Marie Severin

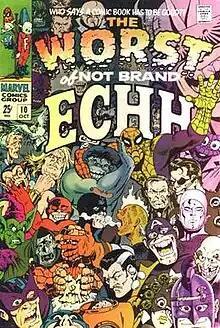
"Not Brand Echh" #10 (Oct. 1968). Cover art by Marie Severin.

In 1959, when the industry had picked up again during the period fans and historians call the Silver Age of Comic Books, Severin again worked for Marvel Comics in production. Severin recalled in 2001 that when "Esquire" magazine requested an artist to illustrate a story "on the college drug culture", Marvel production manager Sol Brodsky offered Severin rather than one of the regular artists, who were on deadline. Her illustration for the magazine led Marvel editor-in-chief Stan Lee to assign her the feature "Doctor Strange" in "Strange Tales", replacing Bill Everett, who had succeeded character co-creator Steve Ditko. With Lee, Severin co-created the fictional cosmic entity the Living Tribunal in "Strange Tales" #157 (June 1967). A panel illustrated by Severin for a July 1967 issue that featured both characters was later incorporated into the cover art of Pink Floyd’s sophomore album, "A Saucerful of Secrets", released the next year.